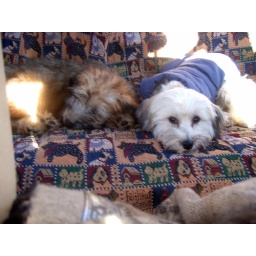
sleepy puppies in the car